Ambrose Poynter

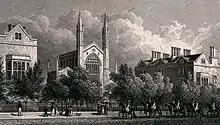
Royal Hospital of St Katharine, Regent's Park, London, 1827 engraving. The chapel is now the Danish Church.

Poynter designed a trio of churches in Cambridge, notable bright red brick buildings: Christ Church, Newmarket Road in 1837–39; the Church of St Andrew the Great on St Andrew's Road in 1842–43, and St Paul's on Hills Road in 1841. St Paul's was the target of criticism from the Cambridge Camden Society, in the first issue (November 1841) of its journal, the "Ecclesiologist". While some of the society's members found the attack embarrassing, it was supported by Augustus Pugin. The issue was withdrawn, but an offer then to review another of the Poynter churches was not conciliatory, with St Paul's being called a "cheap church"; in 1843 the Church of St Andrew was called "miserable and meagre".